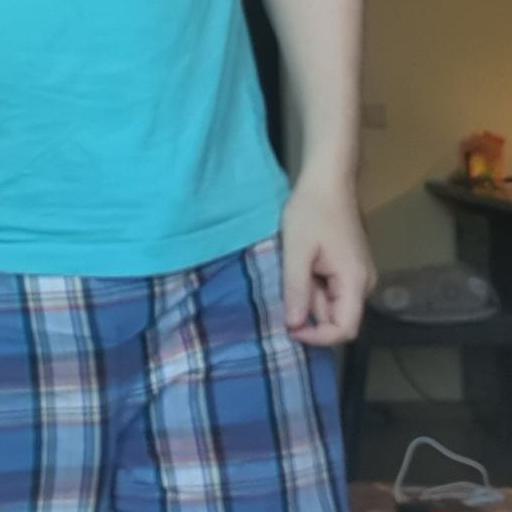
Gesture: no_gesture